Machiko Soga

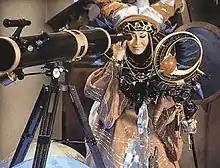
Soga as Bandora in "Kyōryū Sentai Zyuranger" of the Super Sentai Series. Scenes of her character were redubbed in English and used as Rita Repulsa for "Mighty Morphin Power Rangers"

was a Japanese actress and voice actress. She also performed by the stage name Stella Soga.